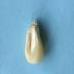
Maize quality: Good